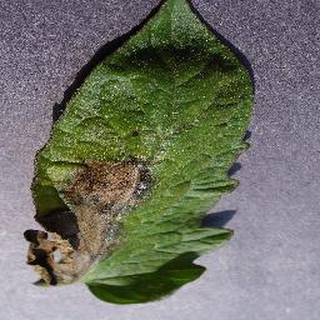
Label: tomato_late_blight